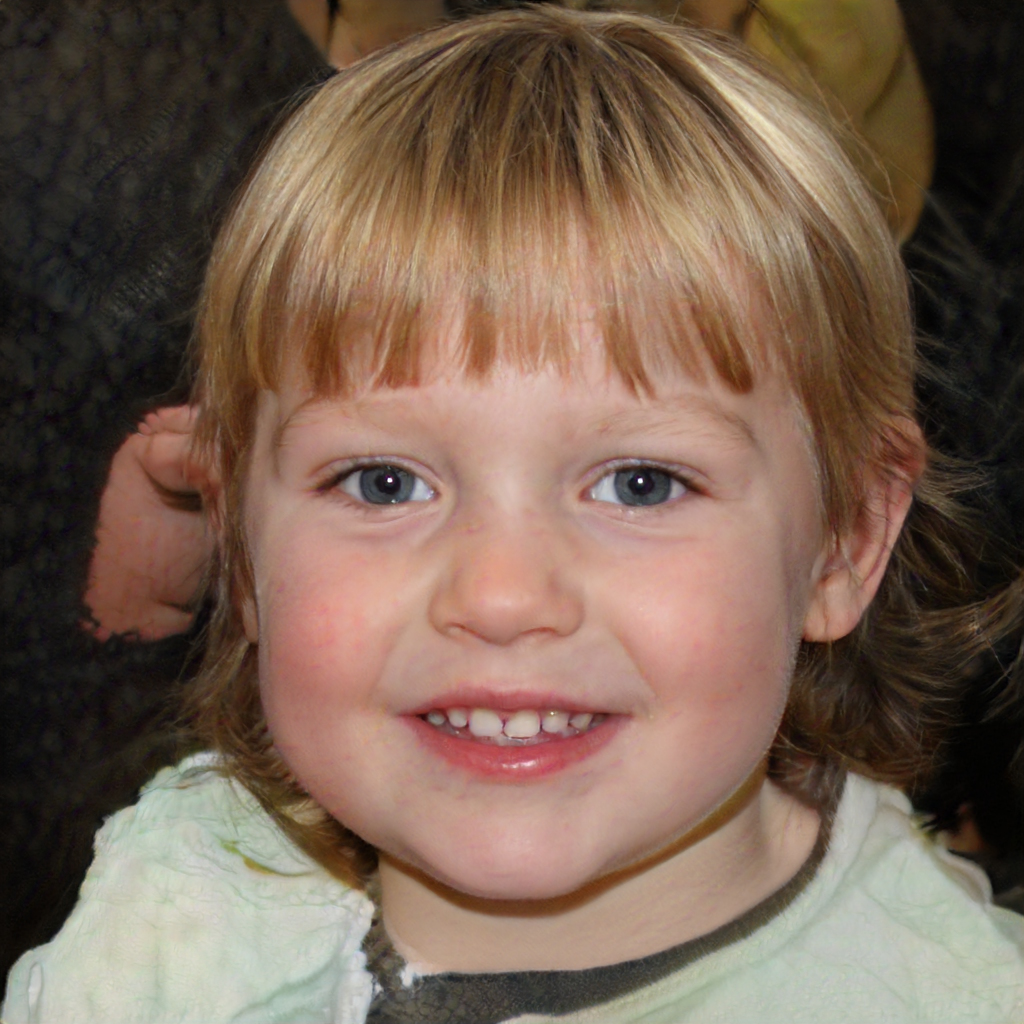
Portrait style: Real Portrait